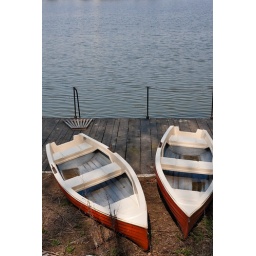
Two fishing boats on a dock near a lake